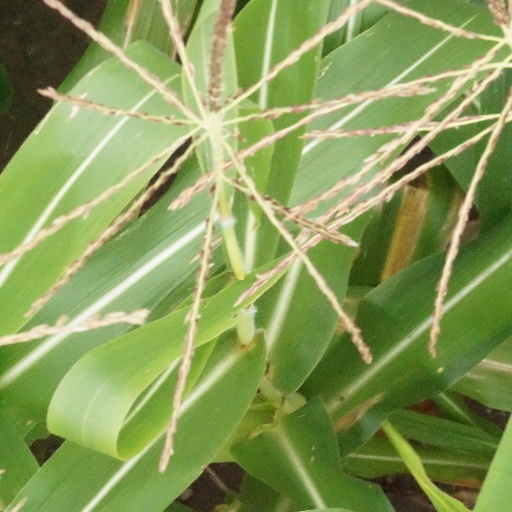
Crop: maize; corn